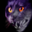
Label: cat